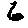
Label: 6